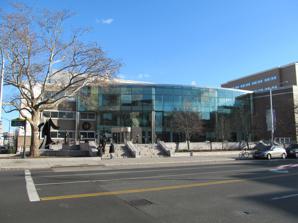
Building: Hartford Public Library
Country: United States of America
Year built: 1957
For the library serving the village of Hartford, Vermont , see Hartford Library . Hartford Public Library Hartford Public Library Location Hartford , CT , United States Established 1774 Branches 9 + 1 Mobile Services Library Collection Size 500,000 items Access and use Population served 125,000 Other information Website http://www.hplct.org/ The Hartford Public Library serves the city of Hartford, Connecticut , United States.  The library's main branch is located at 500 Main Street in downtown Hartford.  The nine branch locations are named Albany, Barbour, Blue Hills, Camp Field, Dwight, Goodwin, Mark Twain, Park and Ropkins.  All branches feature free public access computers and free Wi-Fi . History The Hartford Public Library began in 1774 as the Library Company, started by a group of city leaders. The founding members included Jonathan Brace , Jeremiah Wadsworth , Daniel Wadsworth , George Bull, Elisha Colt, Theodore Dwight , George Goodwin, Chauncey Goodrich and Thomas Y. Seymour. The Library Company was a subscription company and opened with some 700 books. The Library Company changed its name to the Hartford Library Company in 1799 and met in the Grammar School House, once located where the east end of the Municipal Building (Hartford City Hall) is today. Its first librarian was Solomon Porter, a Yale graduate and principal of the Grammar School. In 1838, Hartford resident and the first United States Commissioner of Education Henry Barnard organized lectures and debates for young men and called this association the Hartford Young Men's Institute. They invited Hartford Library Company subscribers to join with them, offering them lifetime memberships. Library company members agreed and brought to the institute their collection numbering over 3,000 volumes. In 1842, Daniel Wadsworth offered the Young Men's Institute a stake in what he hoped would become the cultural center of Hartford. Members accepted and, in 1844, the Young Men's Institute moved into the new Wadsworth Atheneum , eventually sharing space with the fine arts gallery, the Watkinson Library, The Connecticut Historical Society and the Hartford Art School. One of the Institute's most prominent librarians from 1846-1868, essayist Henry M. Bailey wrote in 1850 Thoughts in a Library about the mood there: "It is a stormy evening: the rain patters on the roof and beats against the windows. All without is cold and cheerless, all within is pleasant and cheerful..." In 1875, the Young Men's Institute hired Caroline Hewins as its head librarian. She was 29 years old. She held the position for 51 years, until her death in 1926. The institute's lecture series was well attended for a number of years. Guest lecturers included Oliver Wendell Holmes , Horace Greeley , Dr. Horace Bushnell , Rev. Henry Ward Beecher , Samuel Clemens , Charles Dudley Warner and Ralph Waldo Emerson . In the late 1870s the popularity of lecture series diminished. The institute noted: “We have a library, not an institute; its members are, at least half of them, ladies; and the men belonging are old as well as young; being therefore, not alone for the young, not alone for men, and not an institute but a library, it seemed time to call it by its right name.” In 1878, the private institution changed its name to the Hartford Library Association. By the late 19th century, the people of Hartford recognized the need for a free public library. An agreement was reached between Wadsworth Atheneum regarding property ownership. A request for funds went out to city residents so that the building could be modified with a new library wing added to the back of the original structure. Funds were also needed to pay for the ongoing maintenance of what was to become the new public literary. More than 2,000 people donated money to this project. Hartford native Junius Morgan pledged $100,000 from London; his son, J.P. Morgan , pledged $50,000 from New York; other large donors included Lucy Morgan Goodwin and her sons J.J. Goodwin and the Rev. Francis Goodwin; the Keney brothers; and, Hartford banker Roland Mather. Contributions were made by the employees of Colt's , Sigourney Tool, Case, Lockwood and Brainard Co., Atlantic Screw Works, and many other factories. School children contributed nickels and dimes. Within two years from the start of the campaign, the city raised $406,000. On September 15, 1892, with the city appropriating tax money for free library service, thelibrary opened.  On the first day, 388 names were registered; by the tenth day, 2,160 names were entered. On May 3, 1893, by a special act of the general assembly, the library's name was formerly changed to the Hartford Public Library. Modern era The library today operates under the original charter granted to the Hartford Young Men's Institute of 1839. The majority of the library's operating cost now comes from the City of Hartford. In 1957, the Hartford Public Library moved from the Wadsworth Atheneum into a new building just two blocks away. Designed by Schutz and Goodwin, the 94,448-square-foot (8,774.5 m 2 ) building at 500 Main Street included modern reading and reference rooms. In 1998, to fully meet the needs of the public, the library completed a 145,000-square-foot (13,500 m 2 ) expansion and renovation at a cost of over $42 million. It was completed in 2007. Notable people Directors Caroline Hewins , 1893–1926 Patricia Berberich Louise Blalock, 1994–2008 Matthew K. Poland, 2009–2016 Bridget Quinn, 2016–present Notable staff Tracie D. Hall , former branch manager and current executive director of the American Library Association Spencer Shaw , former children's librarian in the 1940s and professor at the University of Washington Hartford History Center A unique feature of the Hartford Public Library is its Hartford History Center. It is the library's specialized collection focused on the story of Hartford: its history, its authors, architecture, photographs, pamphlets, periodicals, books, postcards, trade publications, city directories, prints, posters and memorabilia. The holdings in the Hartford History Center include: The institutional archives of the Hartford Public Library The archives of the City of Hartford, from 1619 forward. Described by the state archivist as the most complete city records anywhere in the country. Noah Webster , the father of the American dictionary's personal pamphlet collection of 93 bound volumes with his notes and comments. The Hartford Times photographic collection 1950-1976 The Tony Bonee photographic collection 1940-1999 Only complete minutes and records of Hartford's Court of Common Council and Board of Aldermen, 1784–present. The City Parks Collection, documenting the growth of the city park system from 1850. Records, drawings of the Engineering Department, Public Works Department, and Hartford Housing Authority. Marc-Yves Regis photographic record of Hartford's North End. Hartford imprints, pamphlets, books, 1777–present. Extensive postcard collection of Hartford, 19th-20th centuries. Extensive poster collection of Hartford events, performances, happenings and works by Hartford artists. References